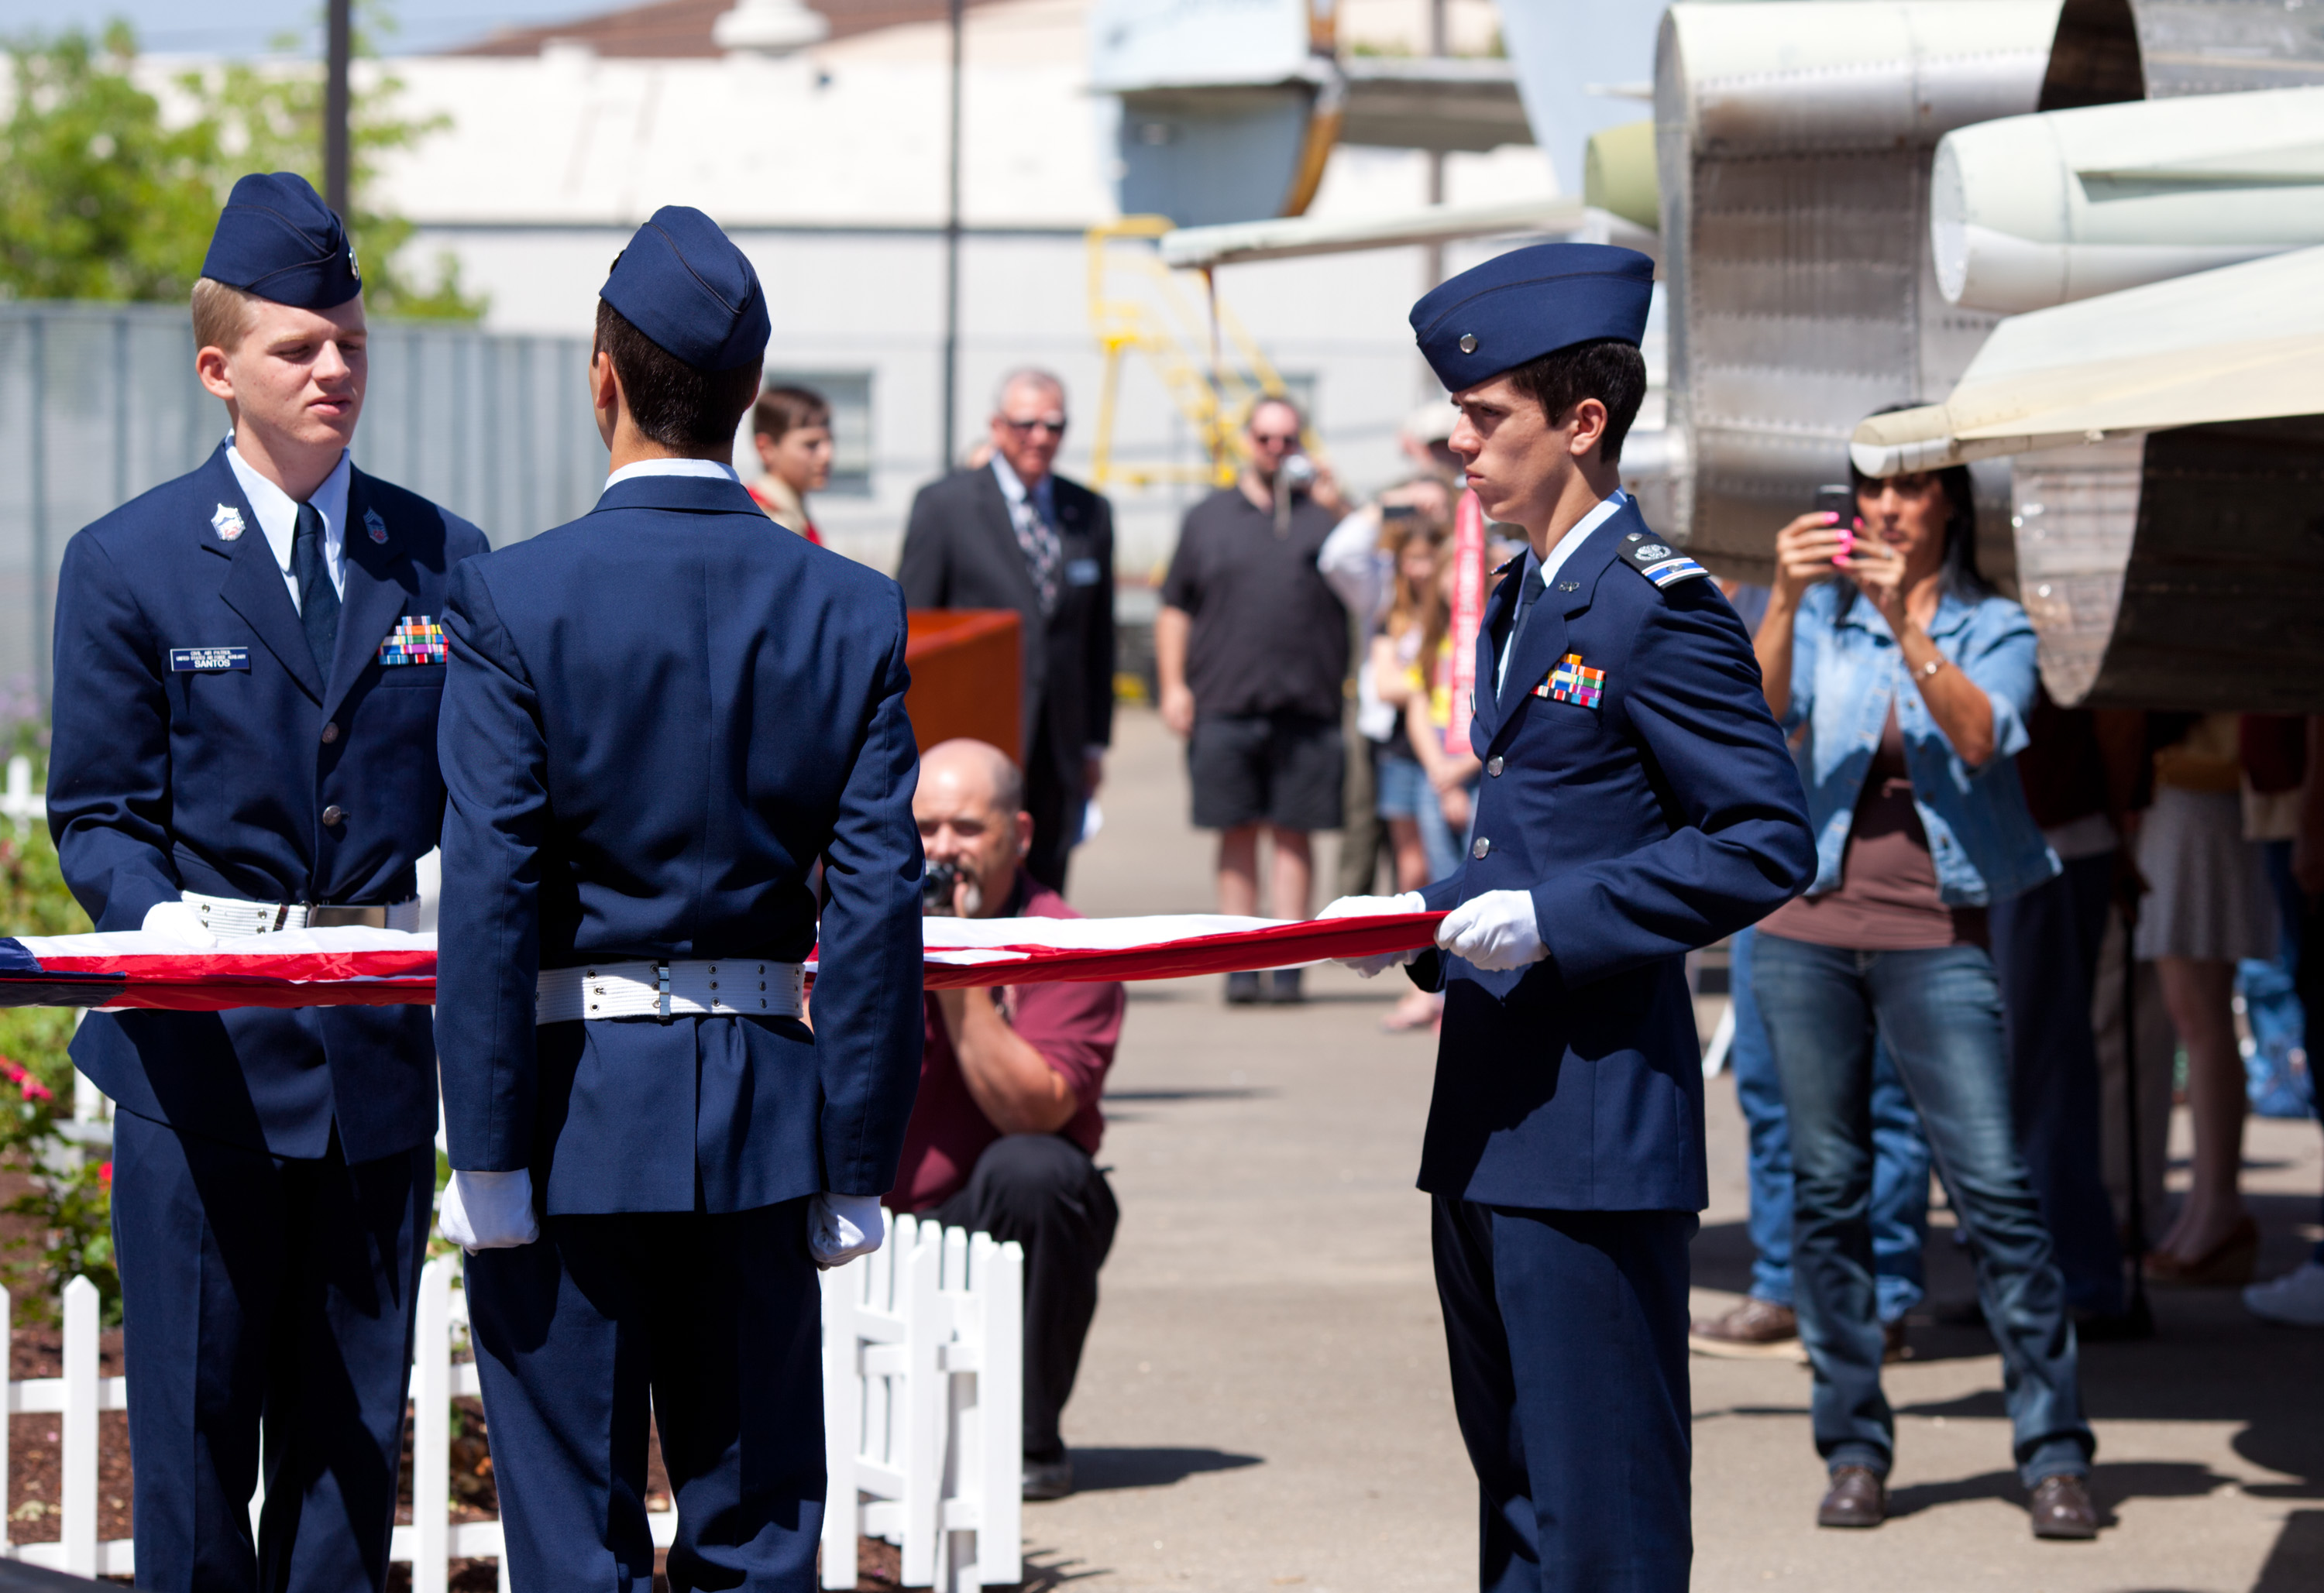
person, marching, police officer, military police